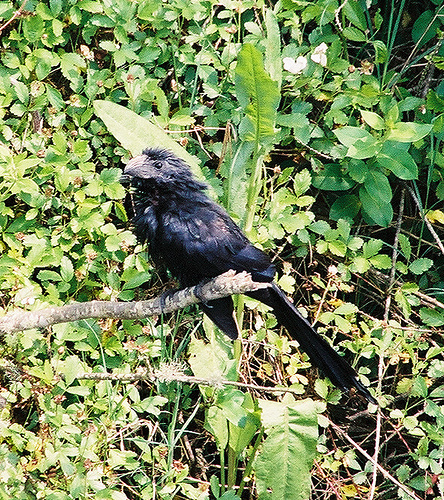
these bird is very large with black feathers and has a large beak.
a medium sized all black bird with a fuzzy looking crown and long tail feathers.
a small black bird with long tail feathers and a stubby black beak.
a bird with an extremely thick and strong bill and very long retrices
this fluffy bird has a wide bill and a scruffy black head.
this bird has wings that are black and has a thick bill
this bird has wings that are black and has a thick billmedium/large all black, short beak, very long black tail, ruffled feathers
this bird is black with white and has a very short beak.
this large bird has all black feathers.
Species: Groove Billed Ani